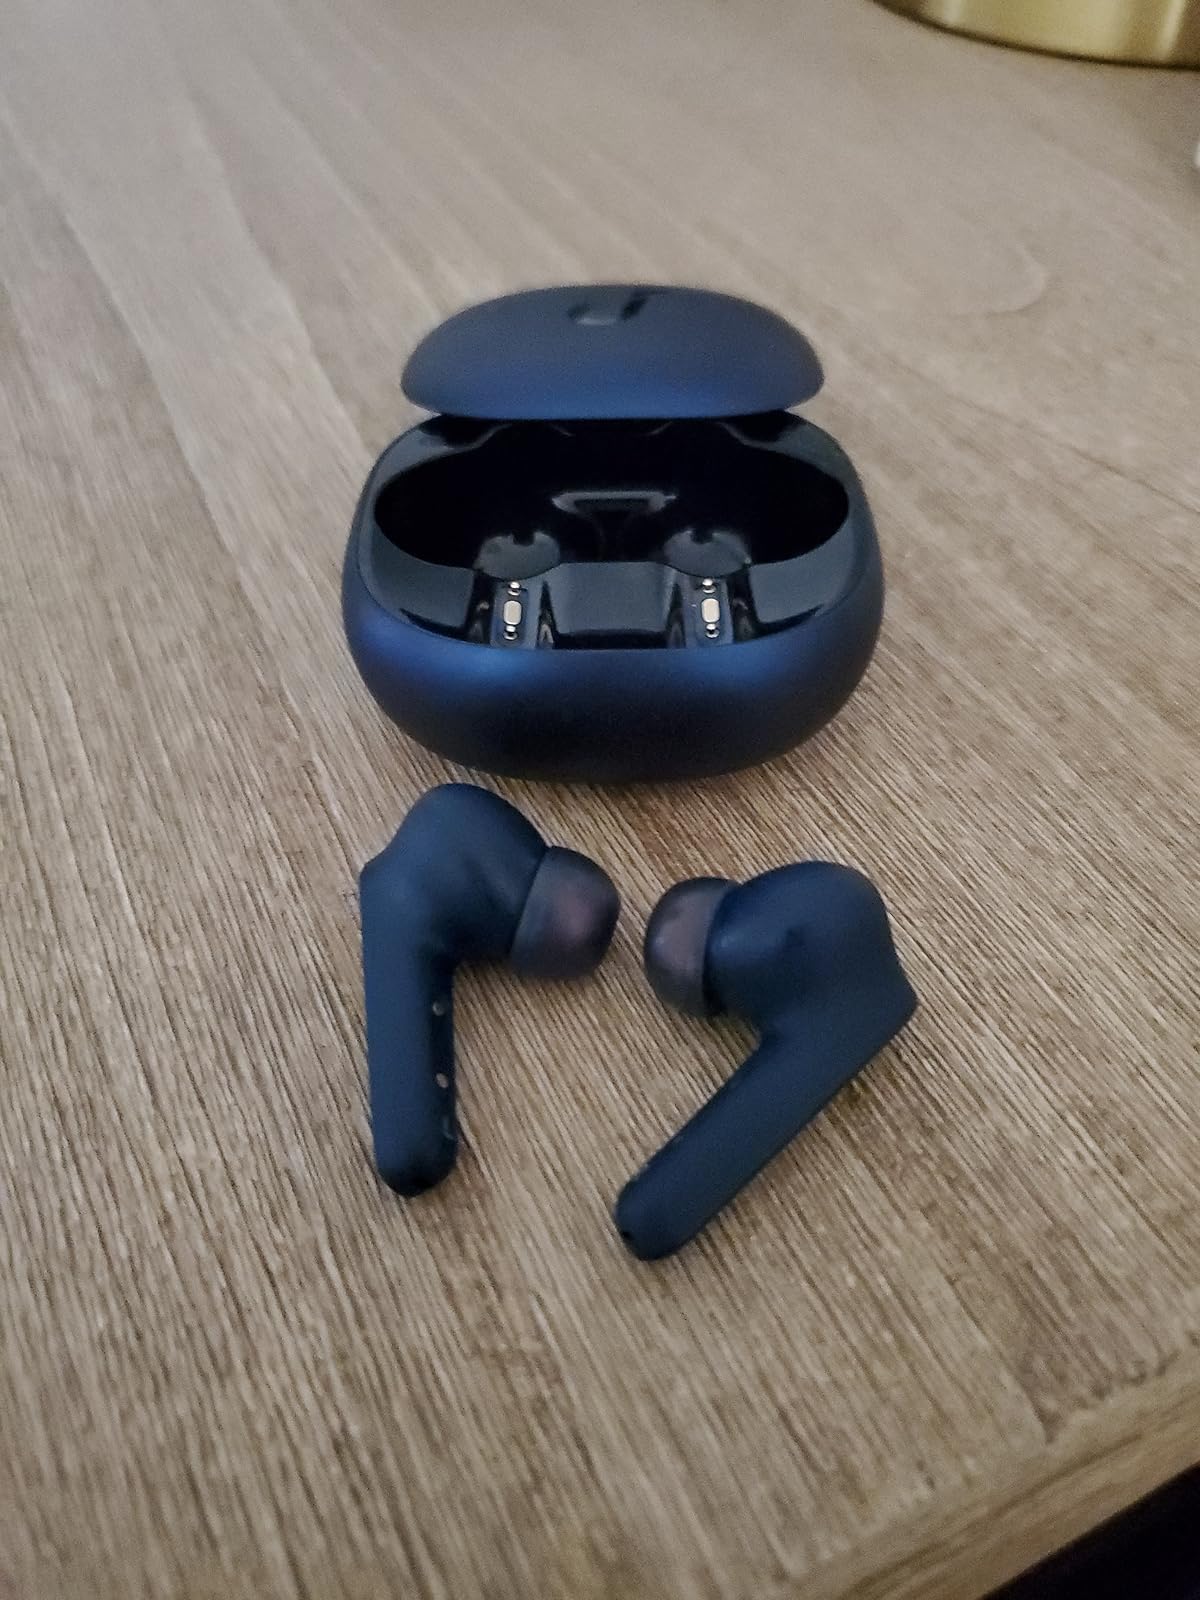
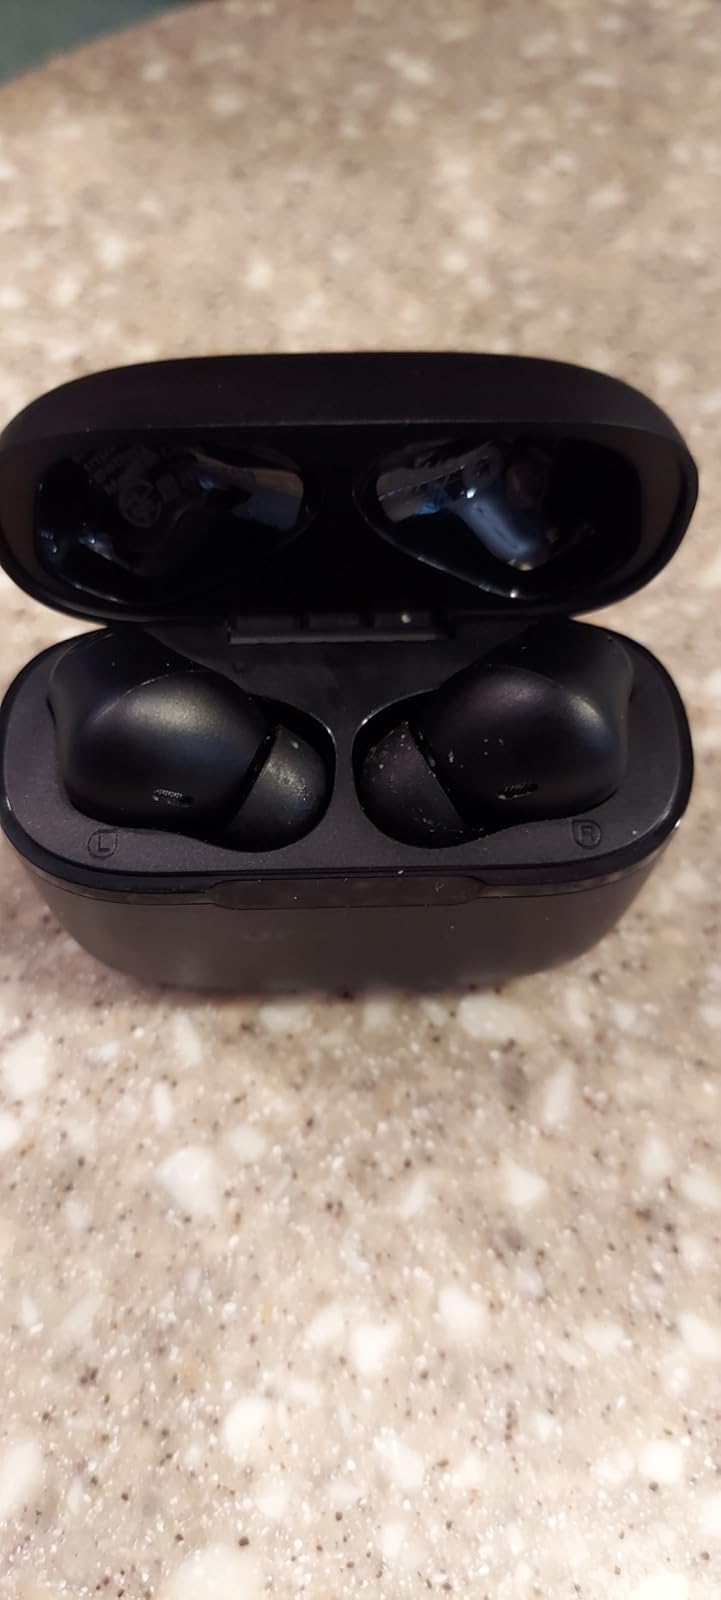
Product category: earbuds
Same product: no